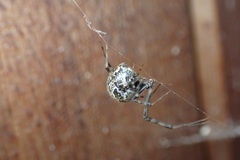
Species: Parasteatoda_tepidariorum